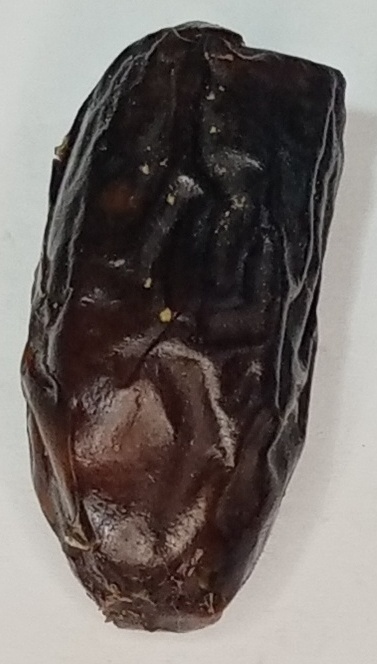
Variety: gajar
Size: large
Grade: grade-1